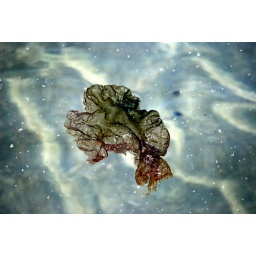
sea weed in water at beach muckross kilcar co donegal 12/7/10